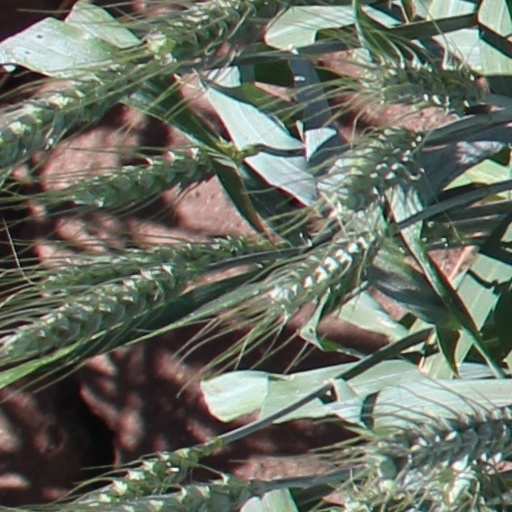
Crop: wheat